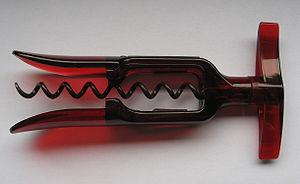
Le Creuset est une entreprise française d’ustensiles de cuisine, connue principalement pour ses cocottes en fonte émaillée. L'entreprise fabrique aussi des accessoires de cuisine comme le tire-bouchon « Screwpull ».